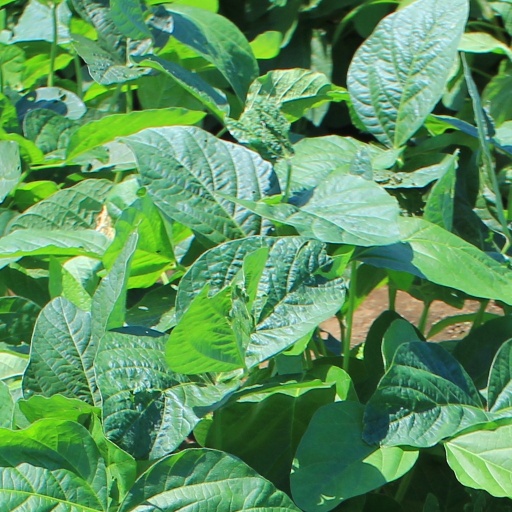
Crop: soybean